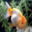
Label: aquarium_fish